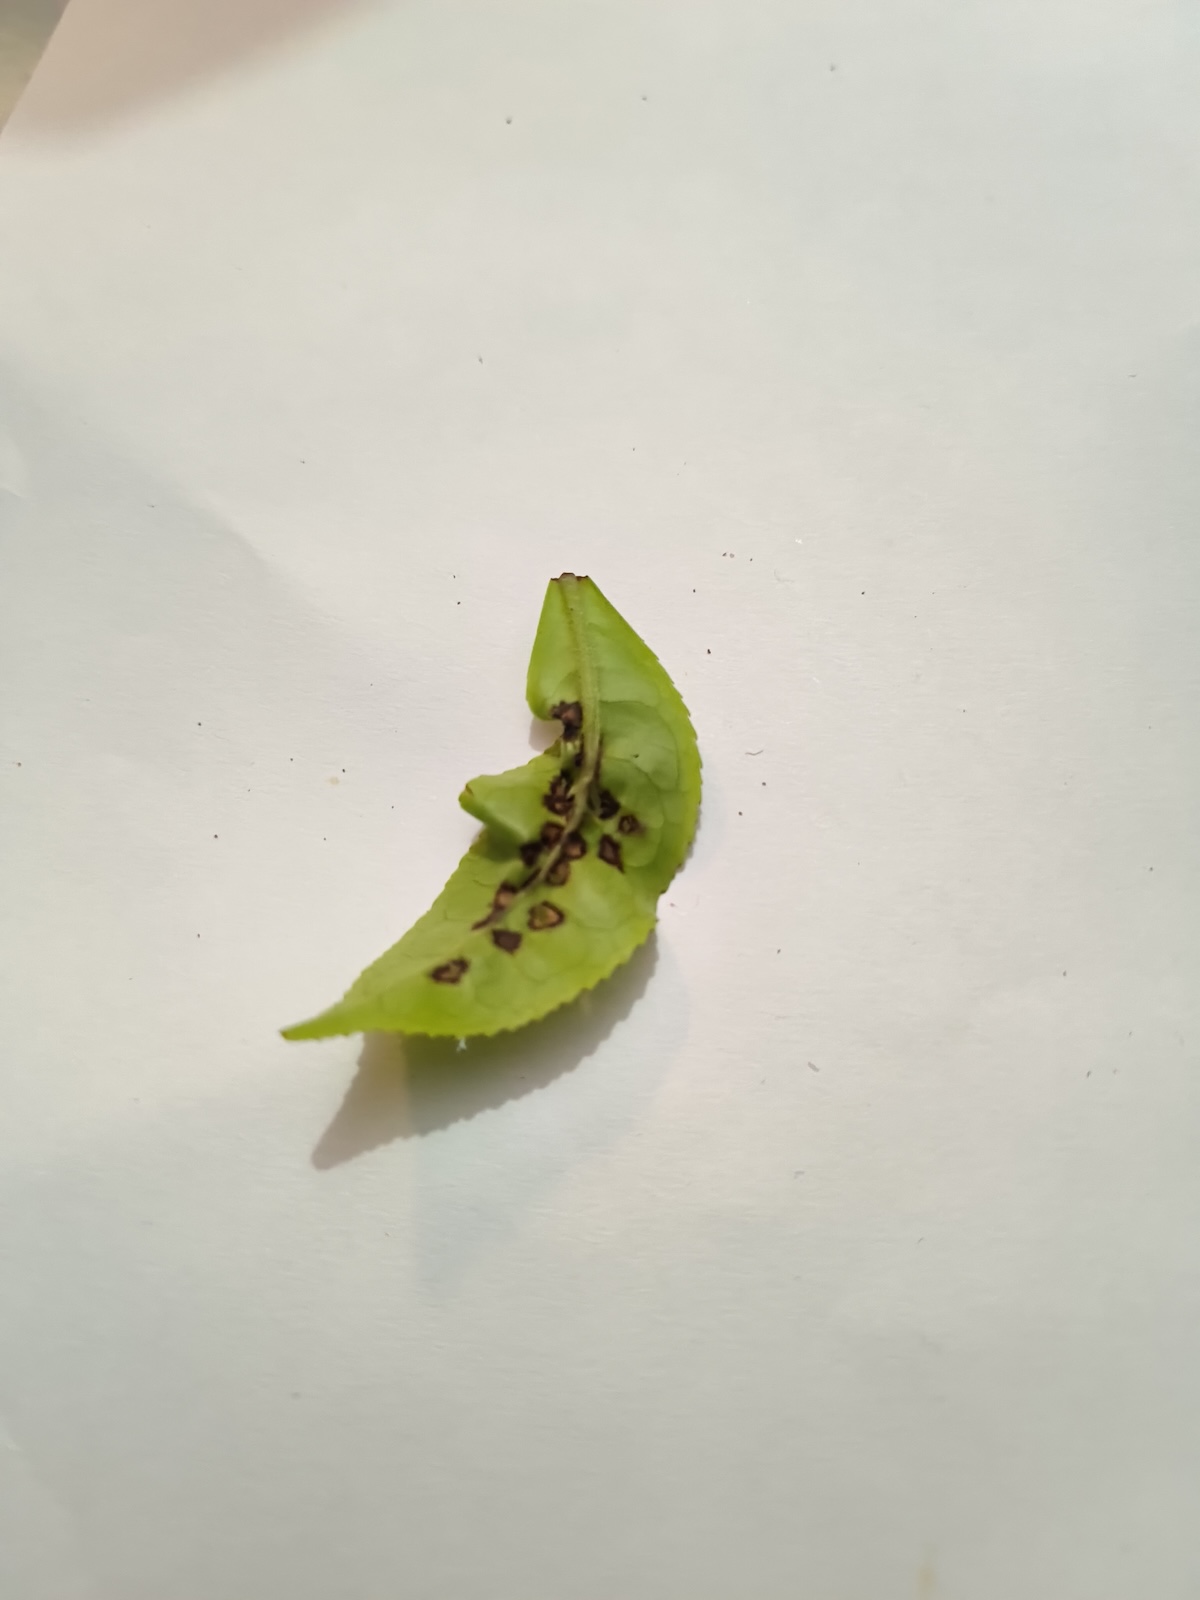
Label: Helopeltis